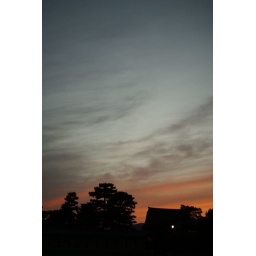
the sky of former emperor's house in kyoto